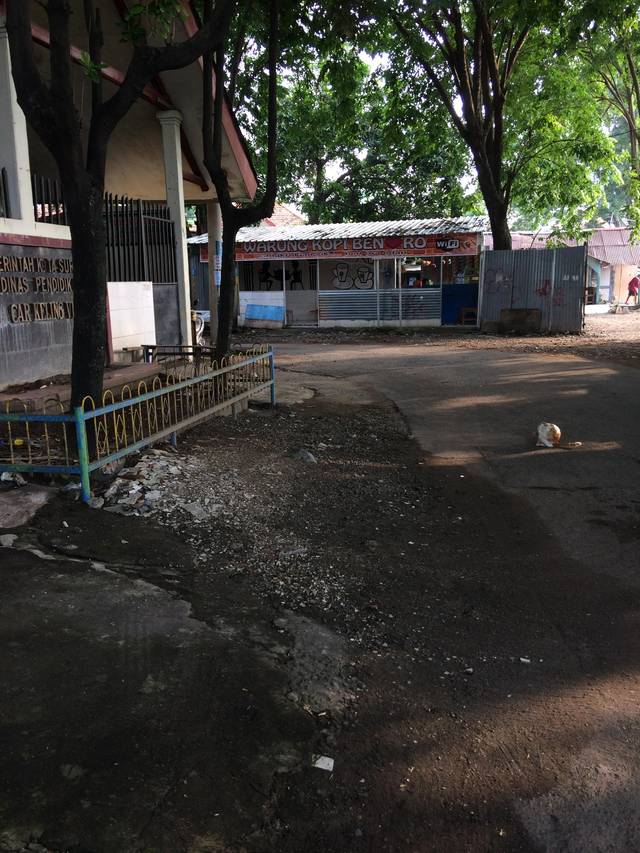
Region: Indonesia
Coordinates: -7.258, 112.755